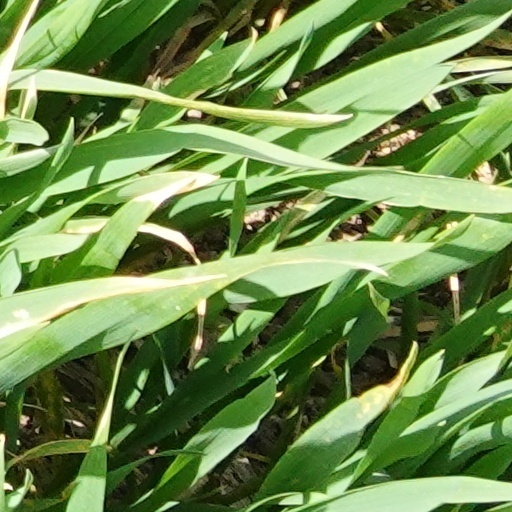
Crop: wheat